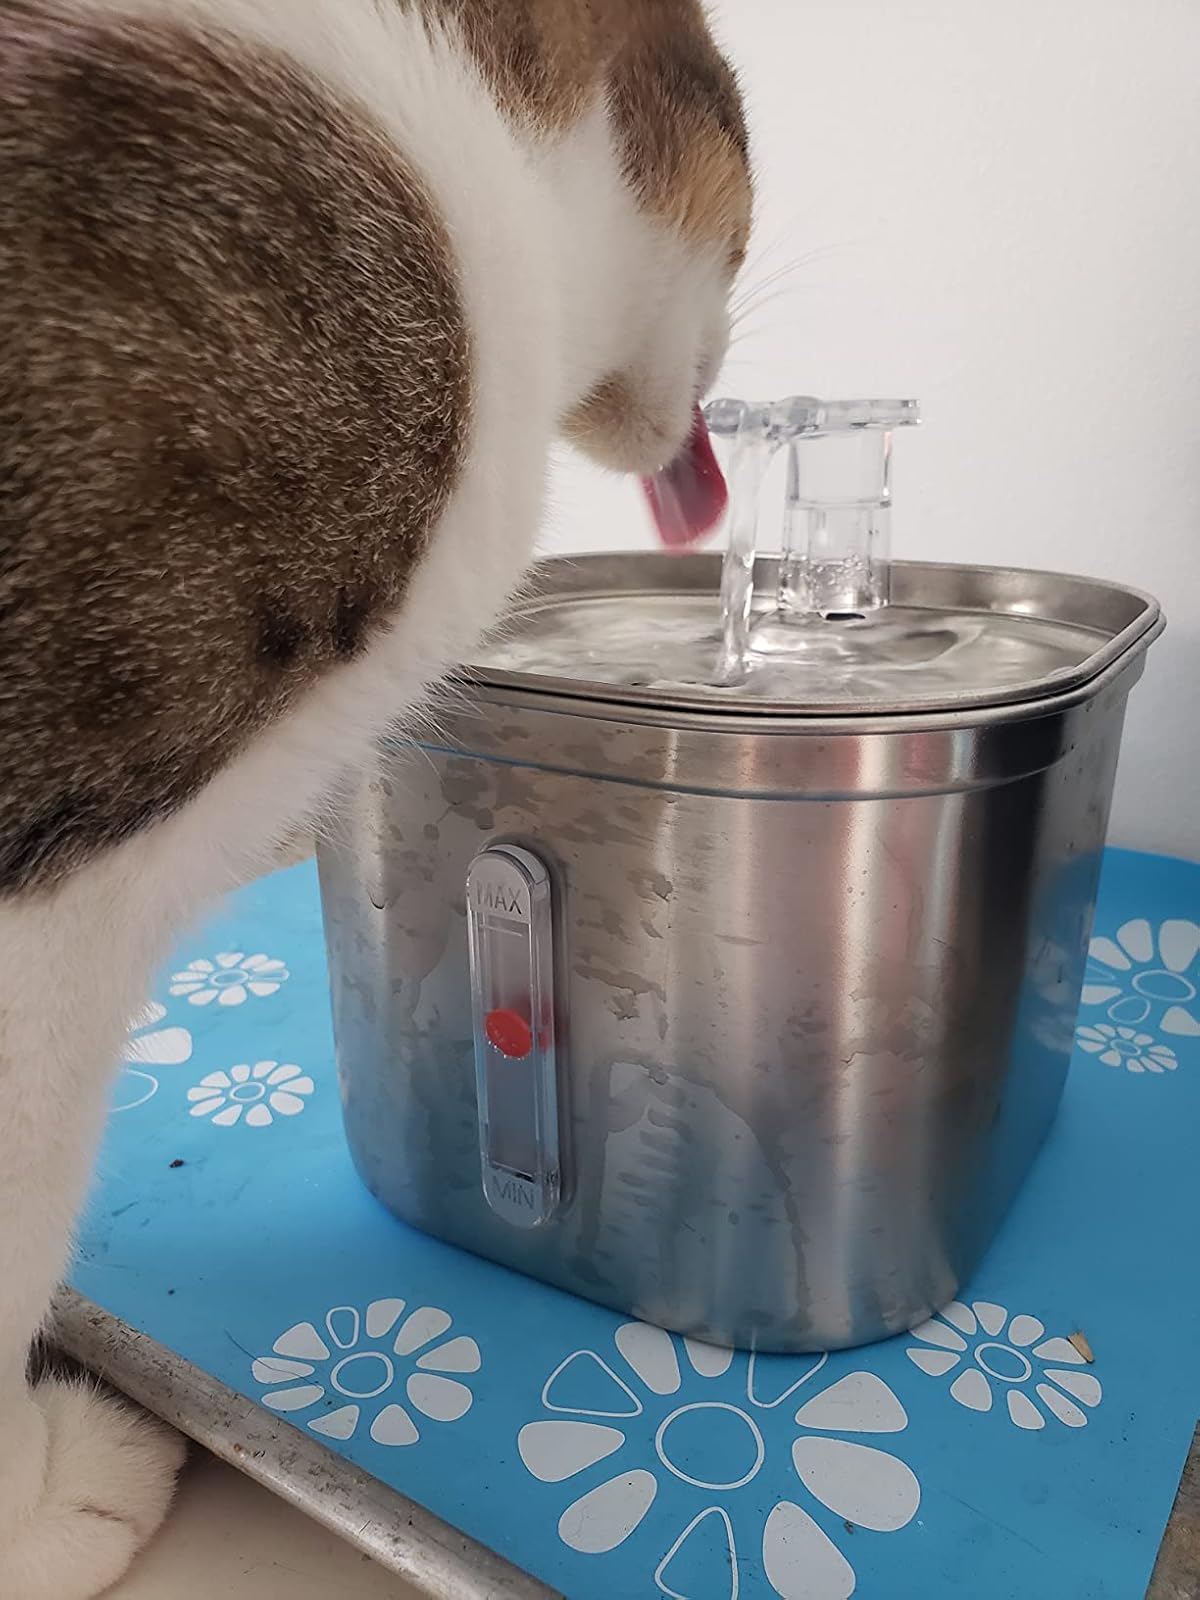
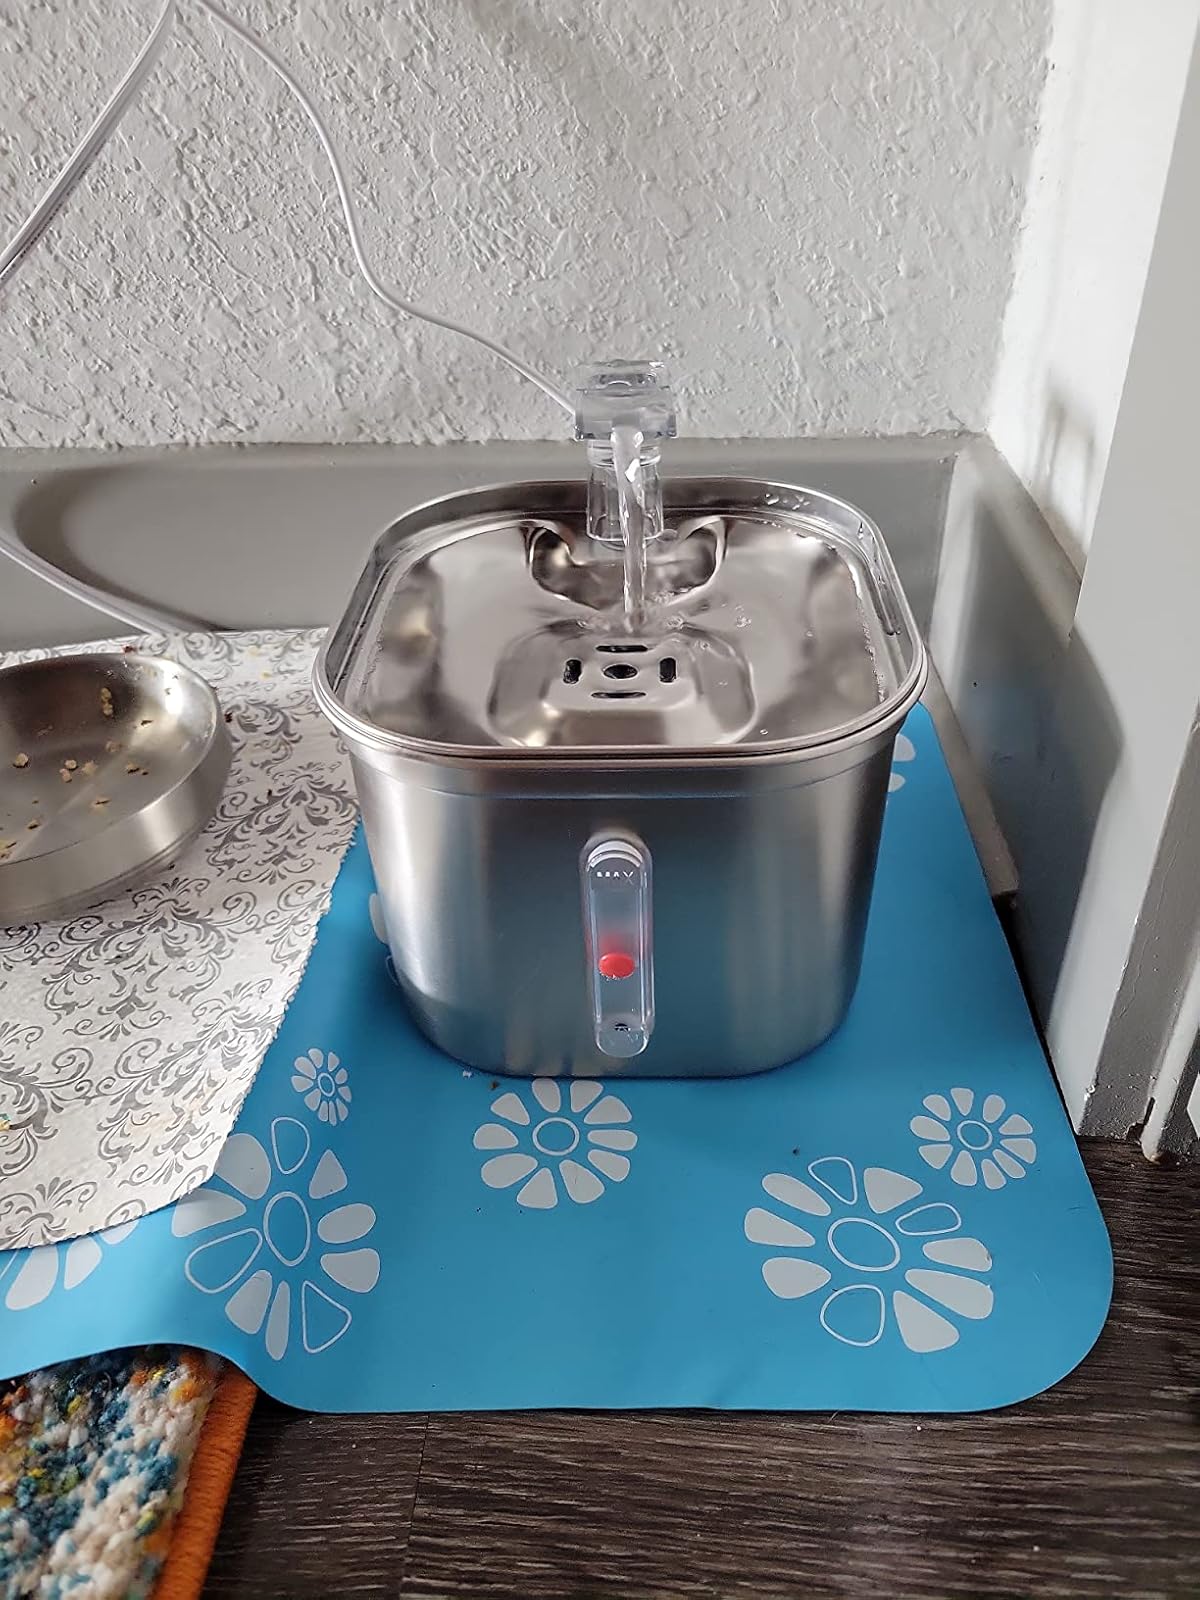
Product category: items_bowl
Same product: yes